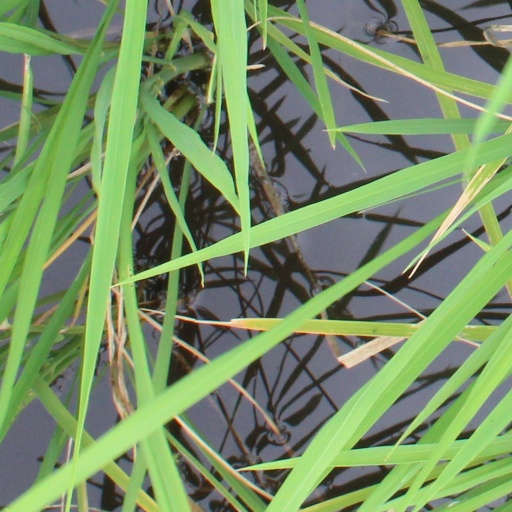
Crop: rice